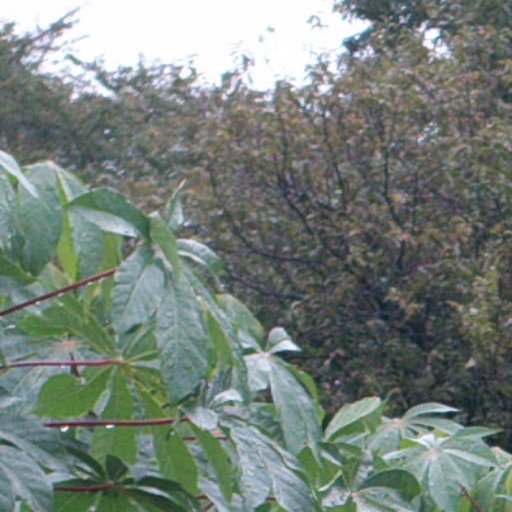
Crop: cassava